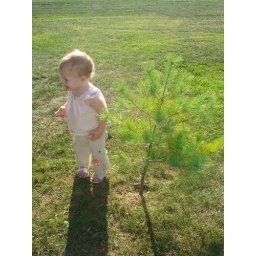
beside dad's little pine tree